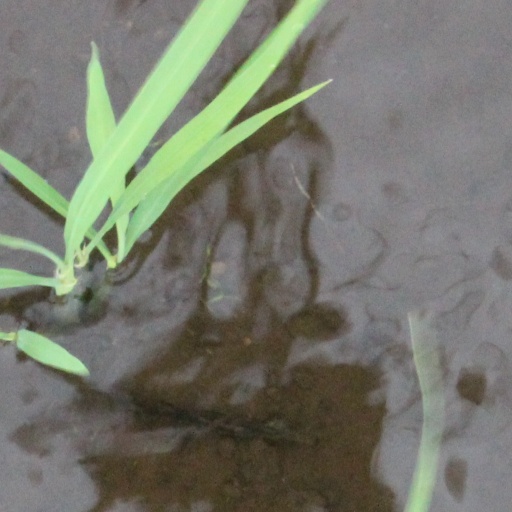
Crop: rice